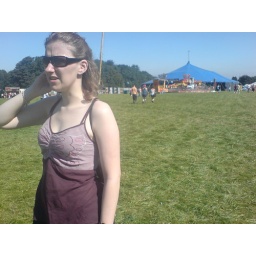
First day of the festival, the sun is shining and the grass is still green and clear of rubbish. That's the Carling tent in the background